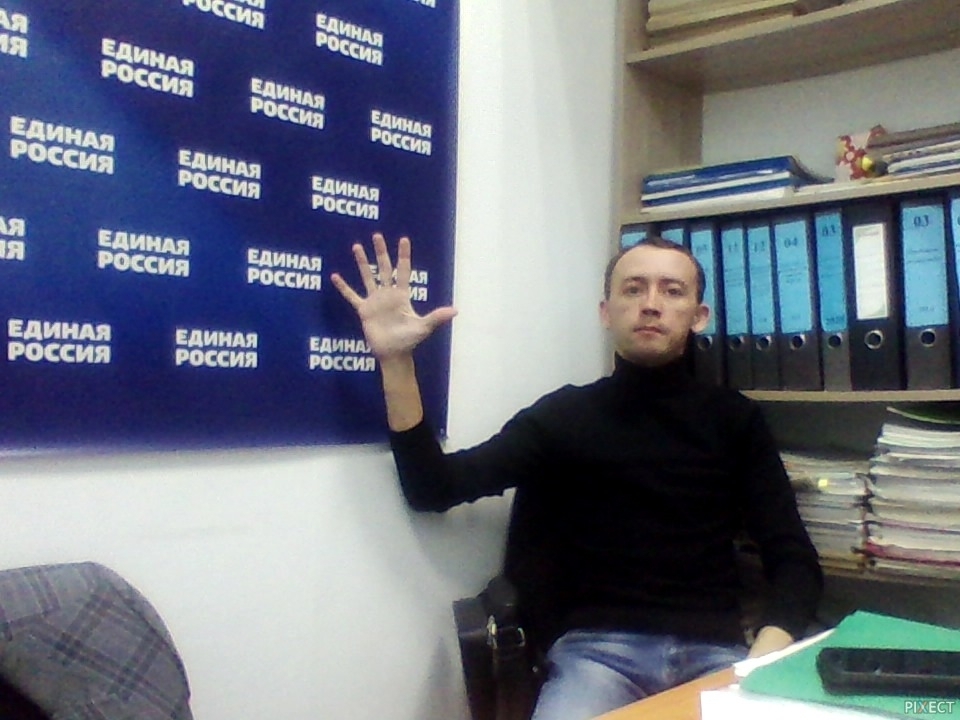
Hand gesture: palm